Pack basket

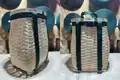
A modern pack basket manufactured by Pack Baskets of Maine.

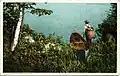
A postcard showing a man carrying a pack basket.

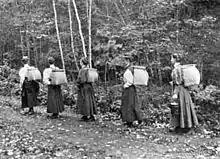
Women in the Adirondacks carrying pack baskets.

A pack basket (or packbasket) is a type of basket with straps designed to be carried as a backpack. Archaeological evidence of Native American pack baskets dates as far back as 900 BCE. Modern pack baskets derive from adaptations made to the Indigenous designs by French Settlers. Today, they are typically referred to as Adirondack pack baskets due to their association with the Adirondack Mountains of New York State.